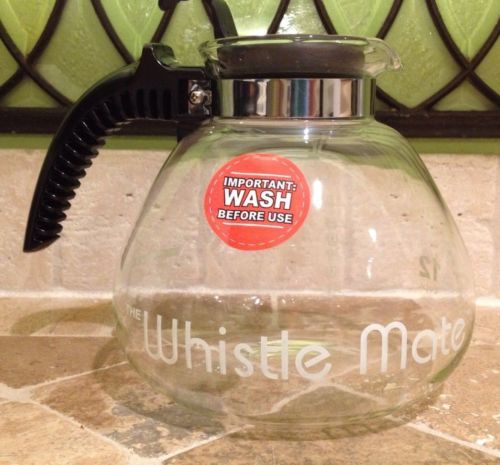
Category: kettle